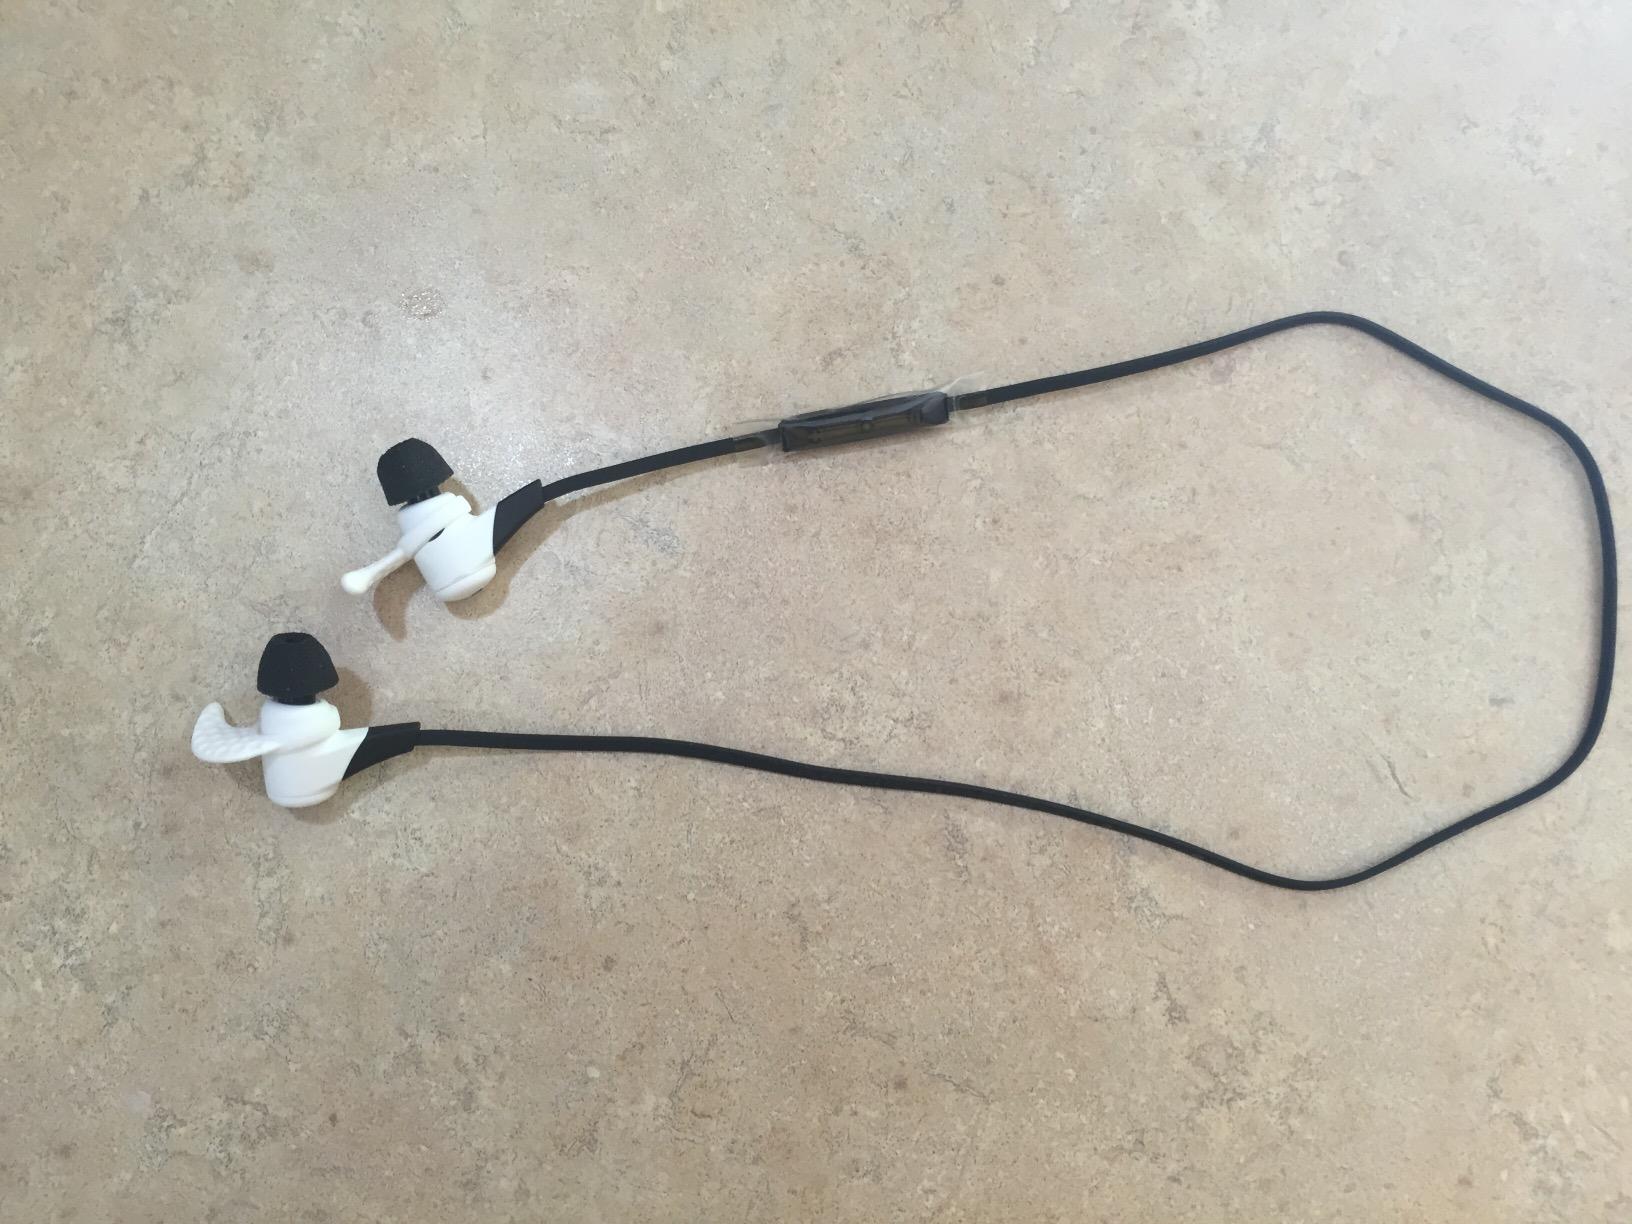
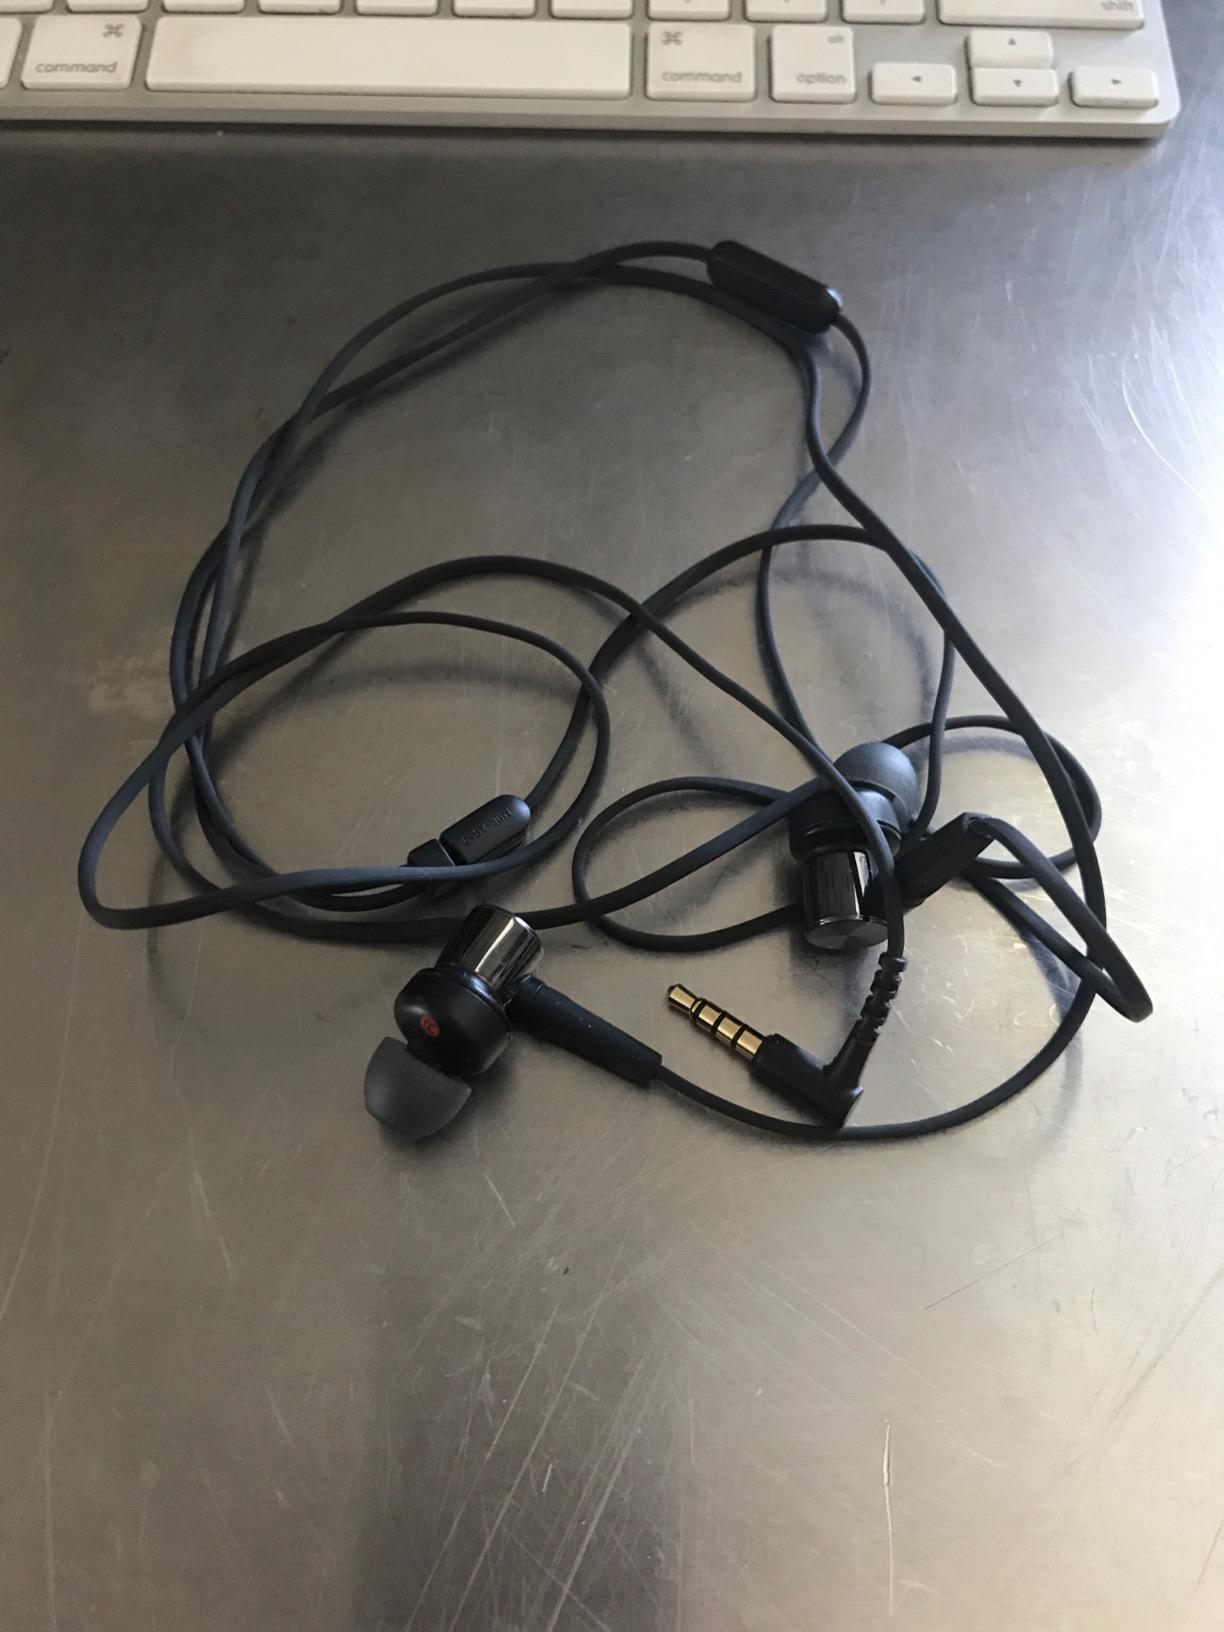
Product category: headphones
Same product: no